Ashoke Sen

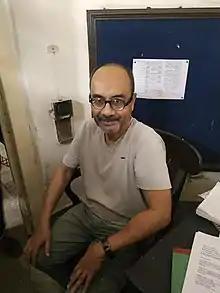
Sen in the Physics department of Scottish Church College in 2019

Ashoke Sen FRS (born 1956) is an Indian theoretical physicist and ICTS-Infosys Madhava Chair Professor at the International Centre for Theoretical Sciences (ICTS), Bangalore. A former Distinguished Professor at the Harish-Chandra Research Institute, Prayagraj, He is also an honorary fellow in National Institute of Science Education and Research (NISER) India. He is also a Morningstar Visiting Professor at MIT and a Distinguished Professor at the Korea Institute for Advanced Study. His main area of work is string theory. He was among the first recipients of the Breakthrough Prize in Fundamental Physics "for opening the path to the realization that all string theories are different limits of the same underlying theory".